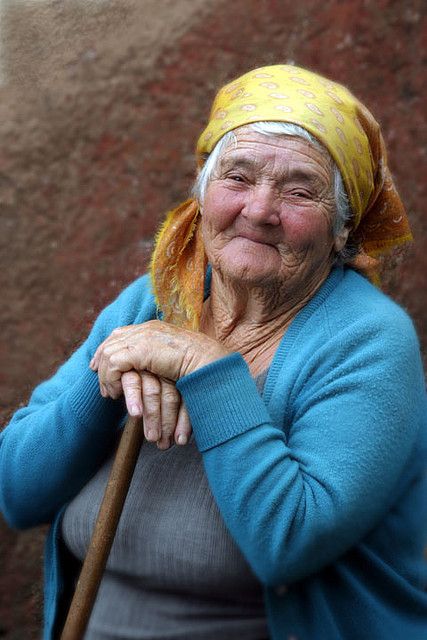
Gender: women